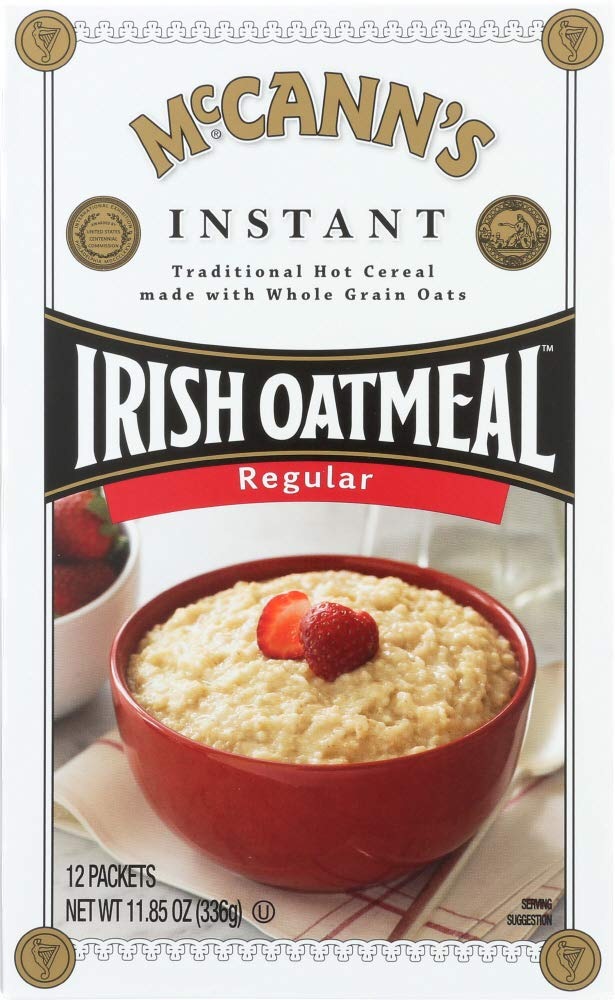
Item Name: McCann's Irish Oatmeal, Instant Oatmeal, Regular, 12 Packets, 28 g Each (Pack of 3)
Value: 35.28
Unit: Ounce

Price: 9.99